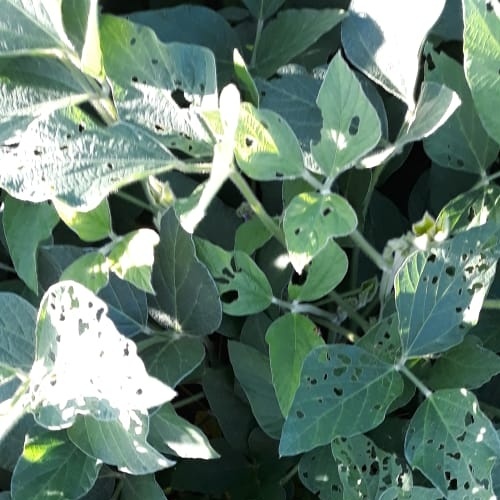
Label: Caterpillar